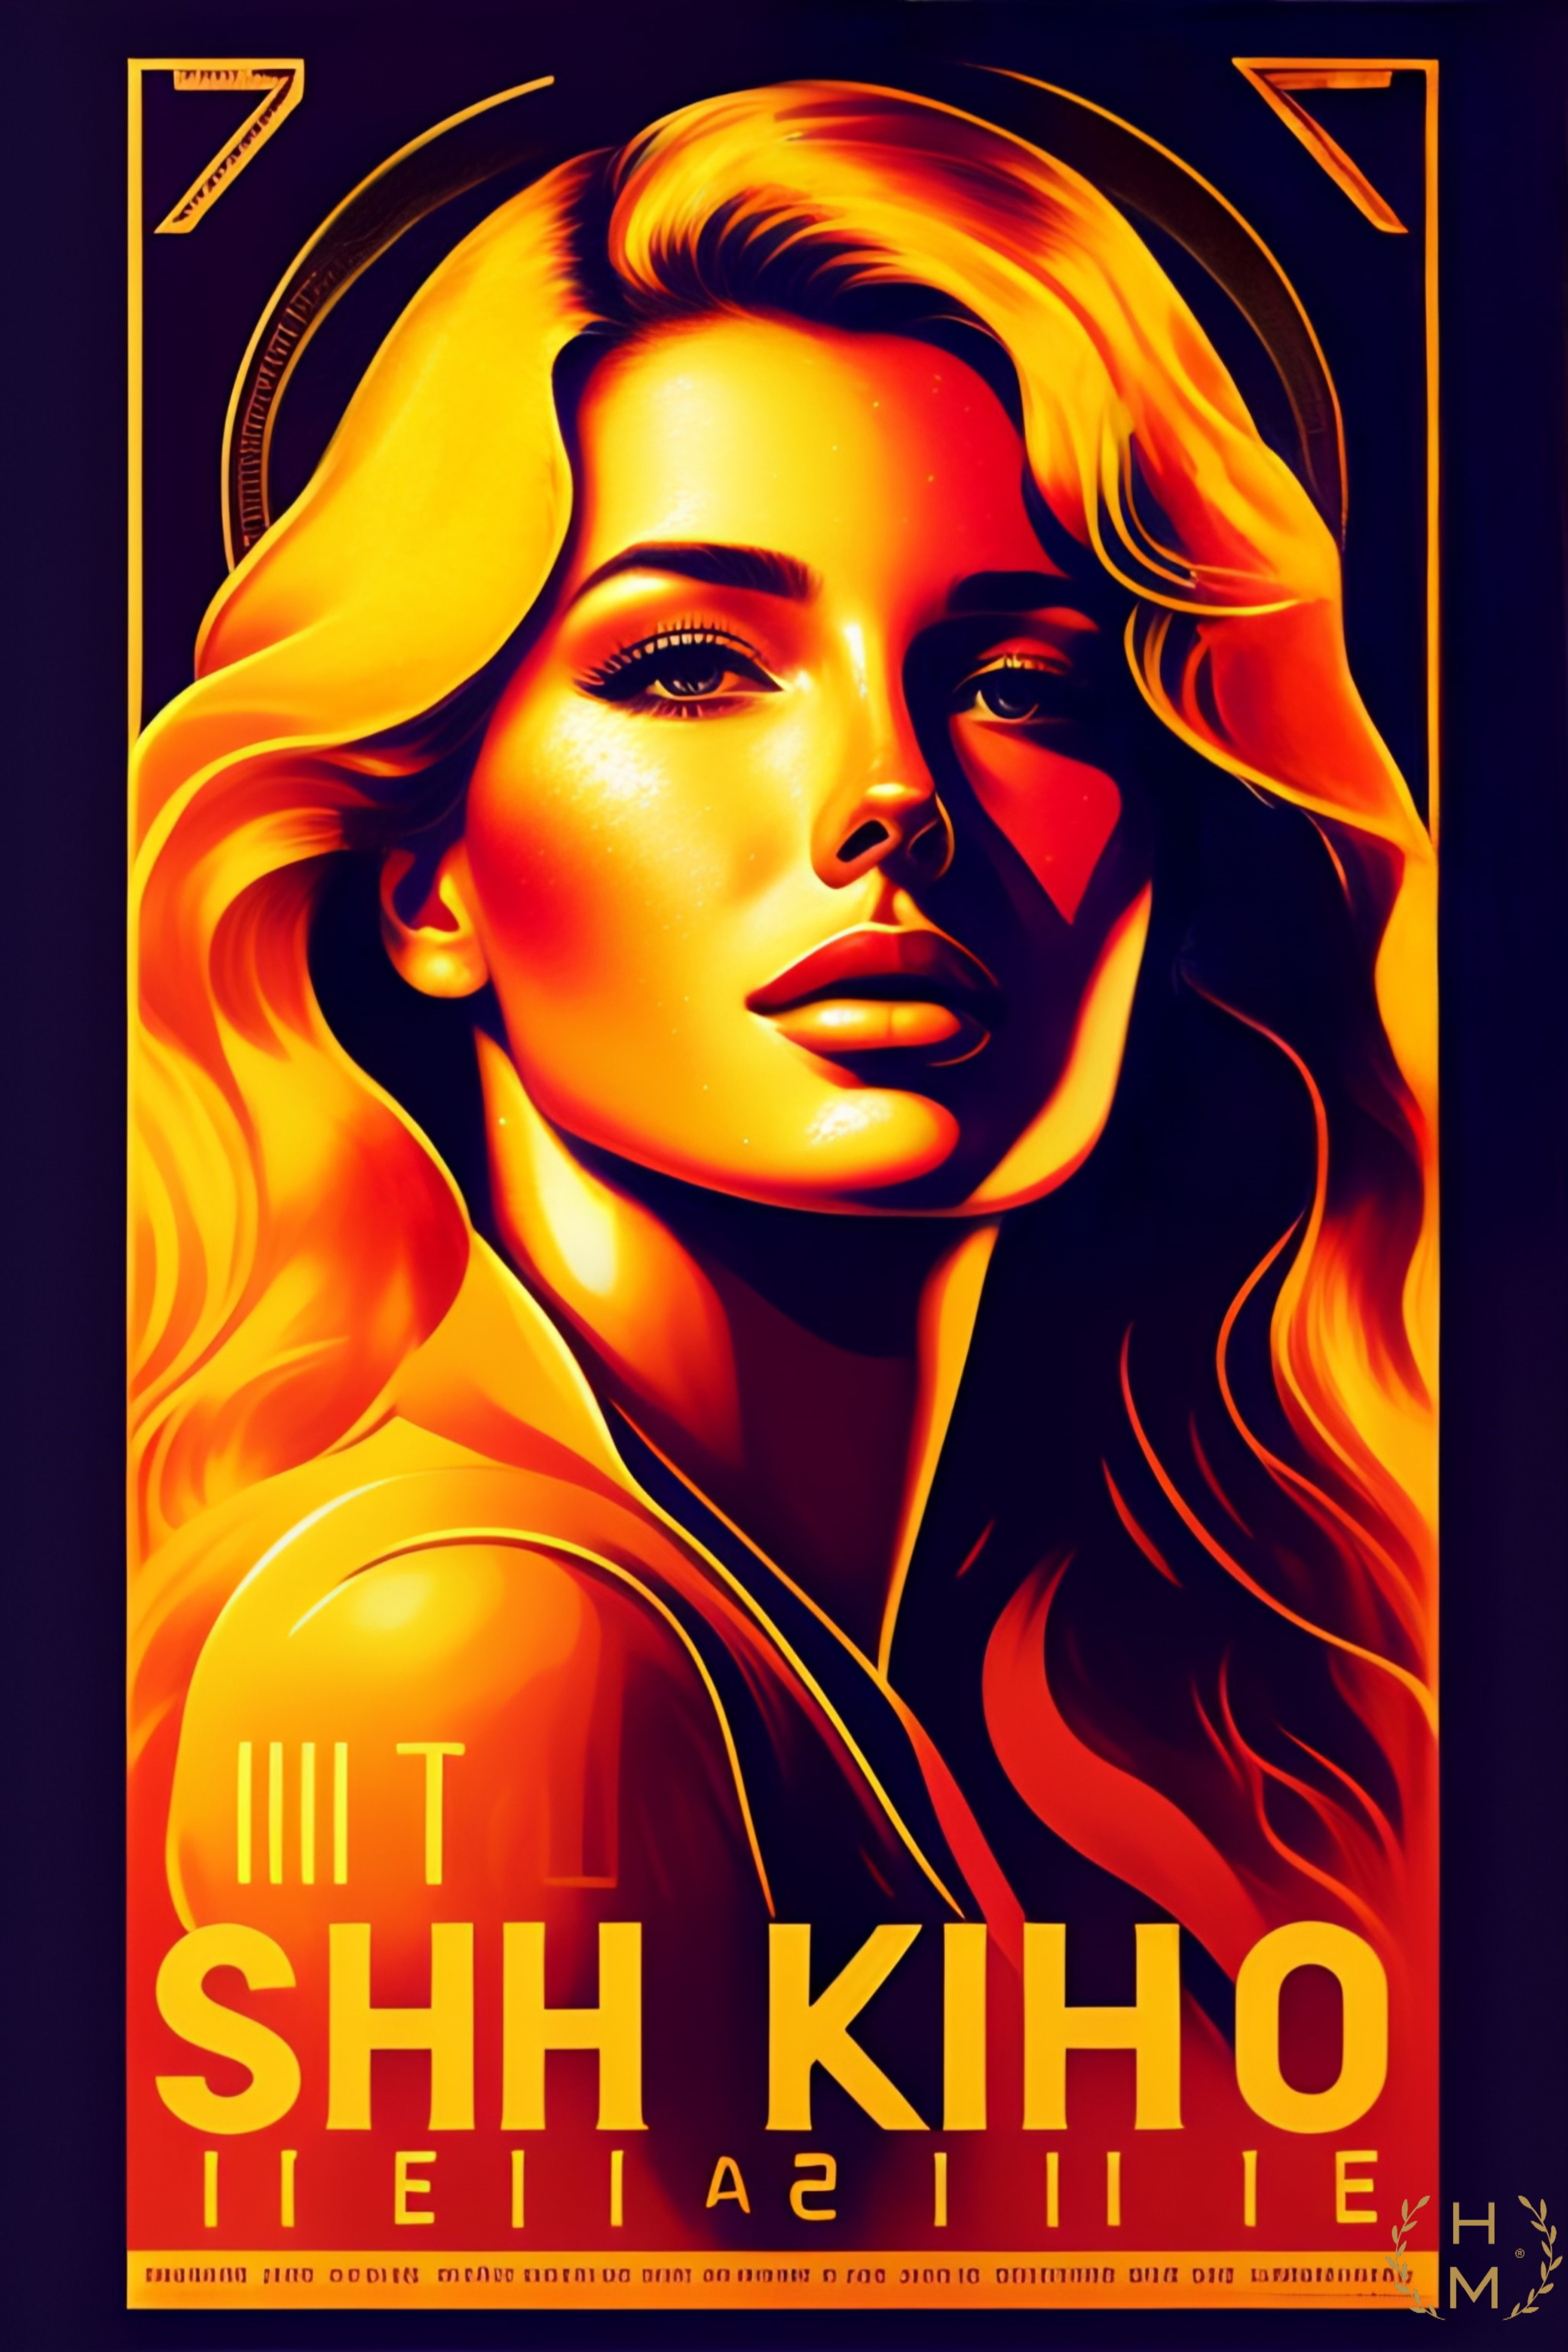
painting, art, artist, artwork, drawing, contemporary art, photography, illustration, paint, love, design, sketch, fine art, abstract art, creative, abstract, acrylic painting, nature, watercolor, art gallery, oil painting, gallery, modern art, abstract painting, digital art, contemporary painting, art collector, style, girl, woman, fashion, mort, poster, font, graphics, rectangle, advertising, graphic design, vintage advertisement, fiction